Maroondah Dam

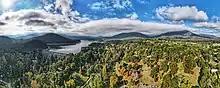
Maroondah Reservoir from above. Shot on 4 April 2022.

Constructed in the 1920s by the Melbourne and Metropolitan Board of Works, it is now operated by Melbourne Water. Like most of Melbourne's water harvesting reservoirs, the entire catchment is eucalypt forest completely closed to human activity, as is the reservoir itself. Immediately below the concrete dam, the Maroondah Reservoir Park features a large garden landscaped in an "English style", featuring many exotic plants very different from the surrounding native vegetation. A walking track leads across the dam, over the spillway, and up to a lookout from which much of the reservoir can be viewed.